Salt Lake City

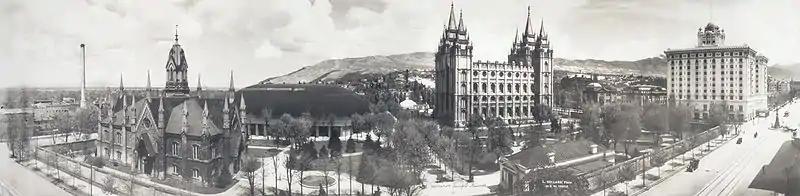
Panorama of Temple Square taken in 1912

Four days after arriving in the Salt Lake Valley, Brigham Young designated the building site for the Salt Lake Temple. The Salt Lake Temple, constructed on the block later called Temple Square, took 40 years to complete. Construction started in 1853, and the temple was dedicated on April 6, 1893. The temple has become an icon for the city and serves as its centerpiece. The southeast corner of Temple Square is the point of reference for the Salt Lake meridian, and for all addresses in the Salt Lake Valley.